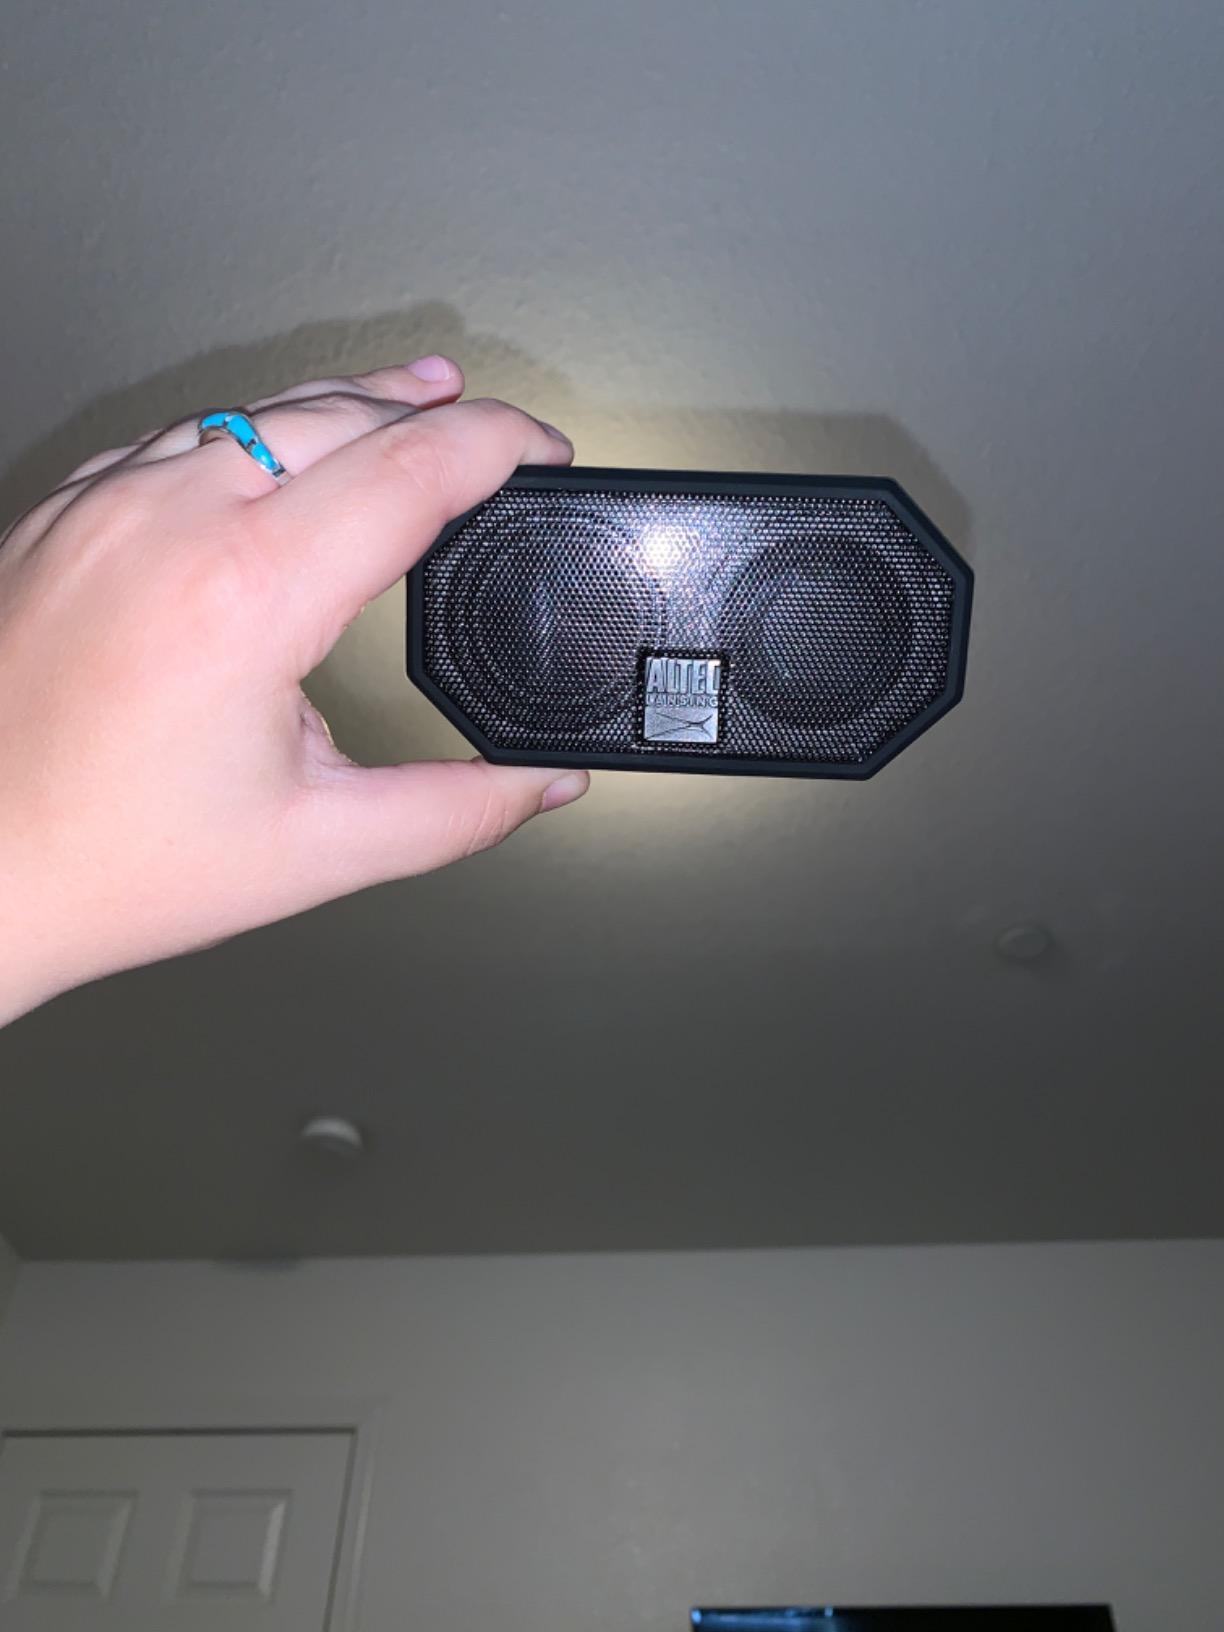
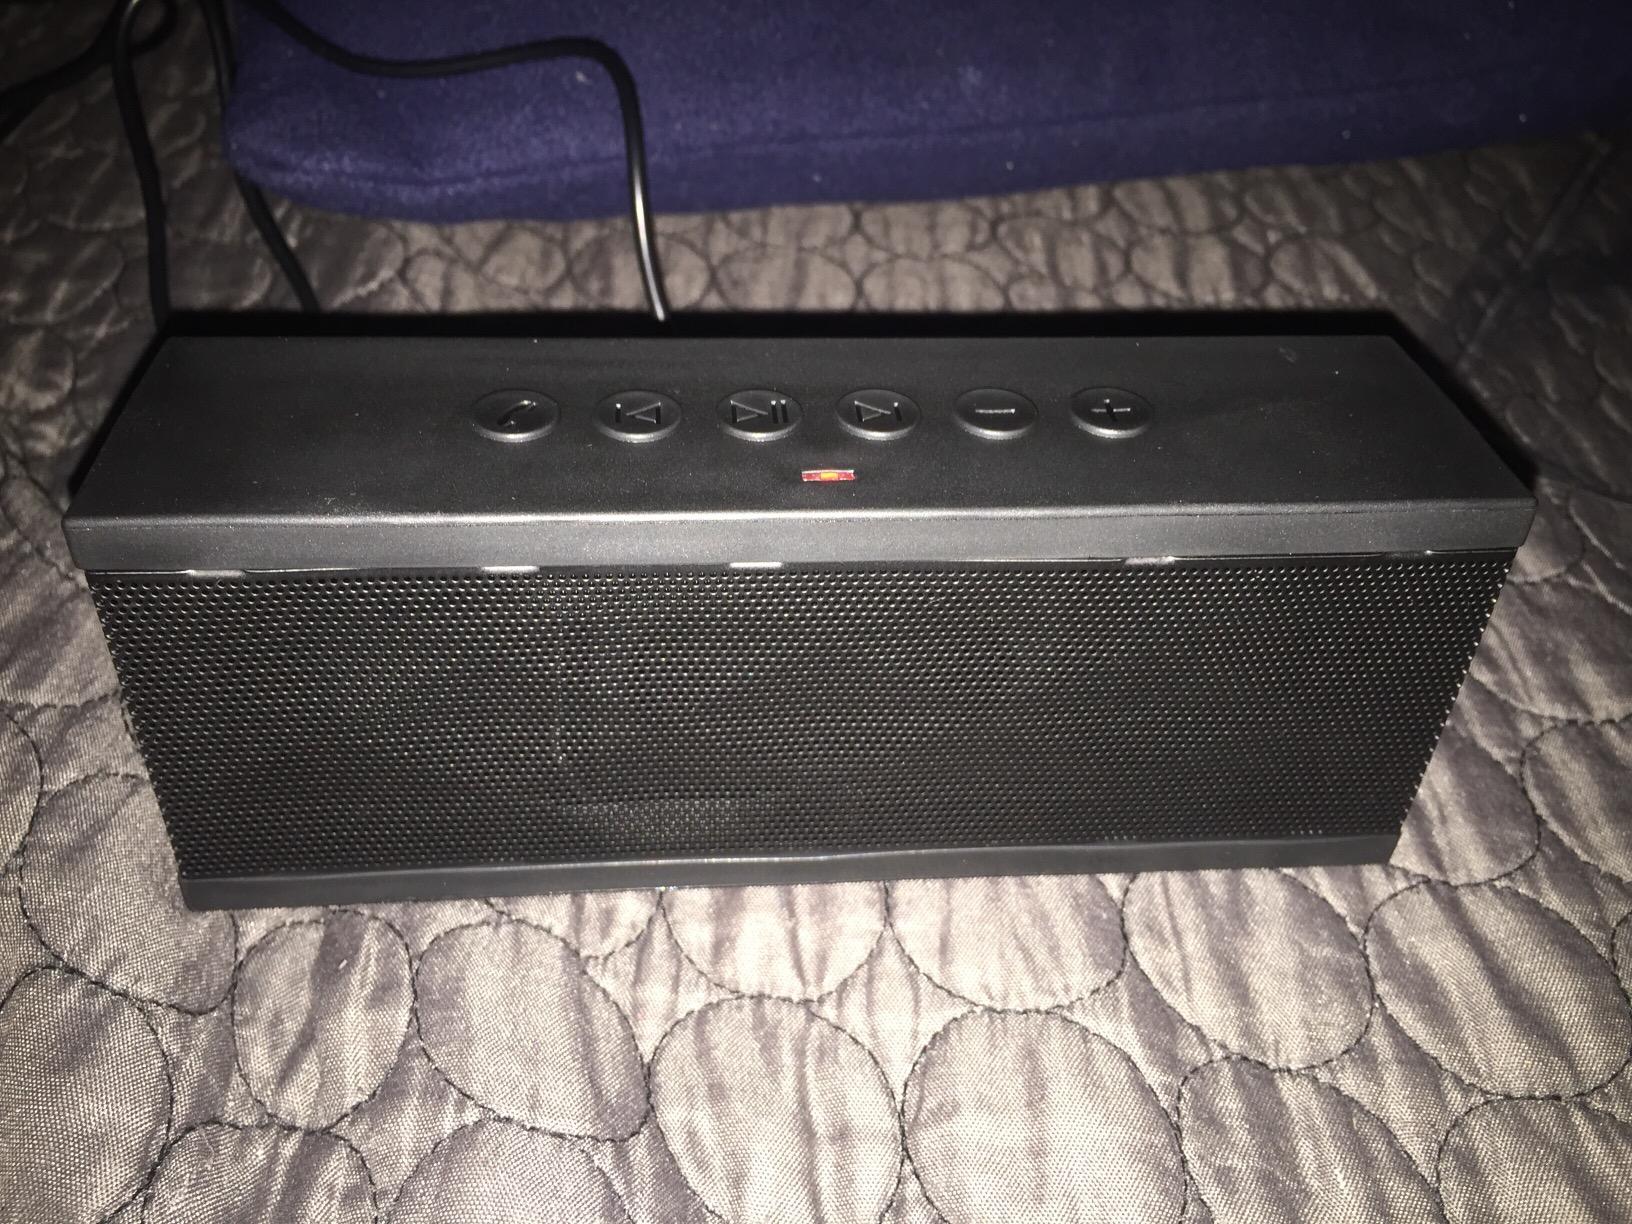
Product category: speaker
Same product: no